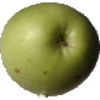
Label: apple_granny_smith